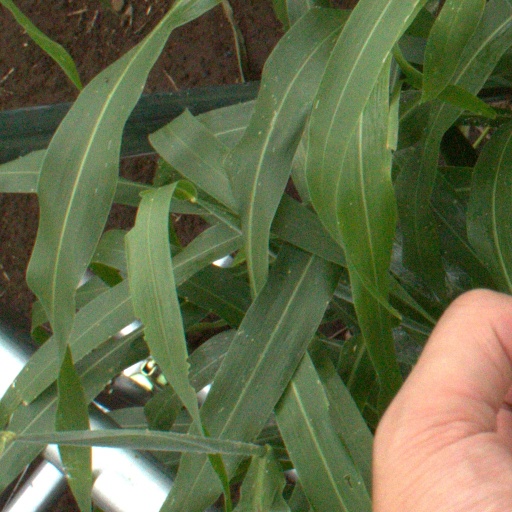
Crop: sorghum